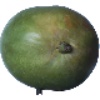
Label: mango